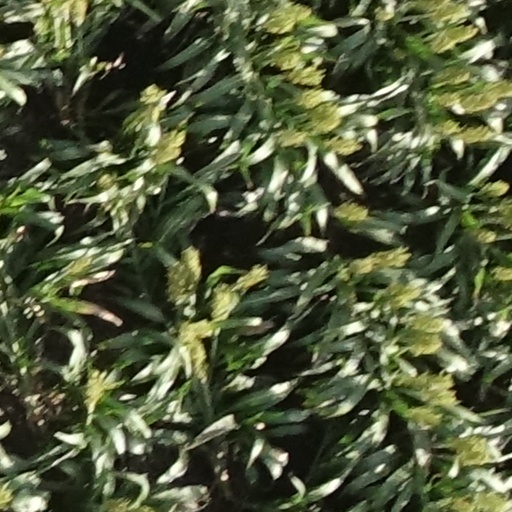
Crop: sorghum